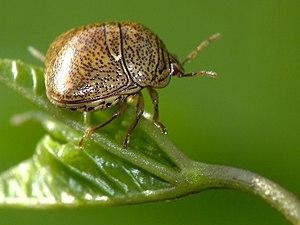
Les Plataspidae sont une famille d'insectes hémiptères du sous-ordre des hétéroptères.
Les Plataspidinae sont une sous-famille d'insectes du sous-ordre des Hétéroptères.